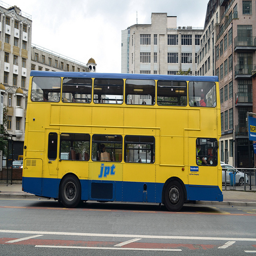
A double high bus that is sitting in the street.
It is out in the open with numerous things in perspective.

a yellow and blue double decker passenger bus going down the road
There are two levels on the passenger bus.
A double decker bus sits on a city street bounded by buildings.